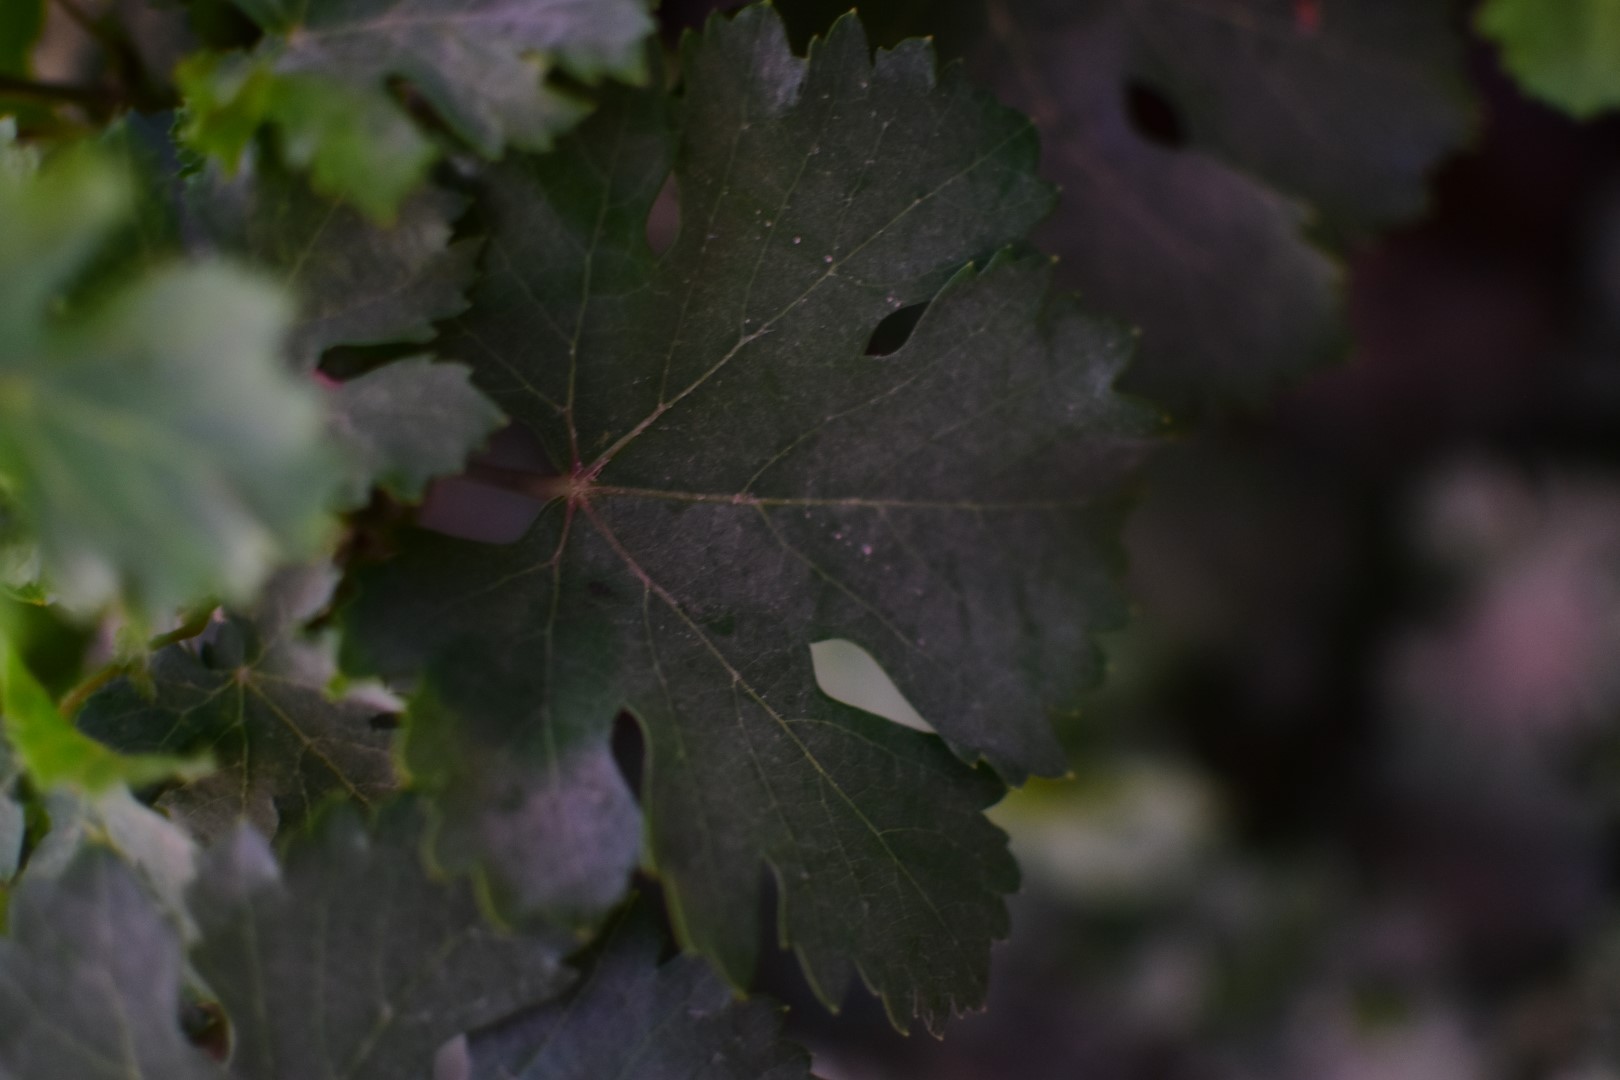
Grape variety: Aswud Balad